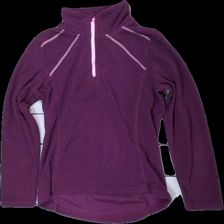
View: front
Type: Cardigan
Category: Ladies
Brand: Not in the list
Brand text on label: line one
Colors: Purple, Pink
Material: 100% polyester
Cut: Regular, Turtle neck
Size: XS
Season: Spring
Damage location: top center
Damage 2 location: middle center
Damage 3 location: bottom center
Price range: 50-100
Recommended usage: Reuse
Description: lila fleece tröja med dragkedja upptill